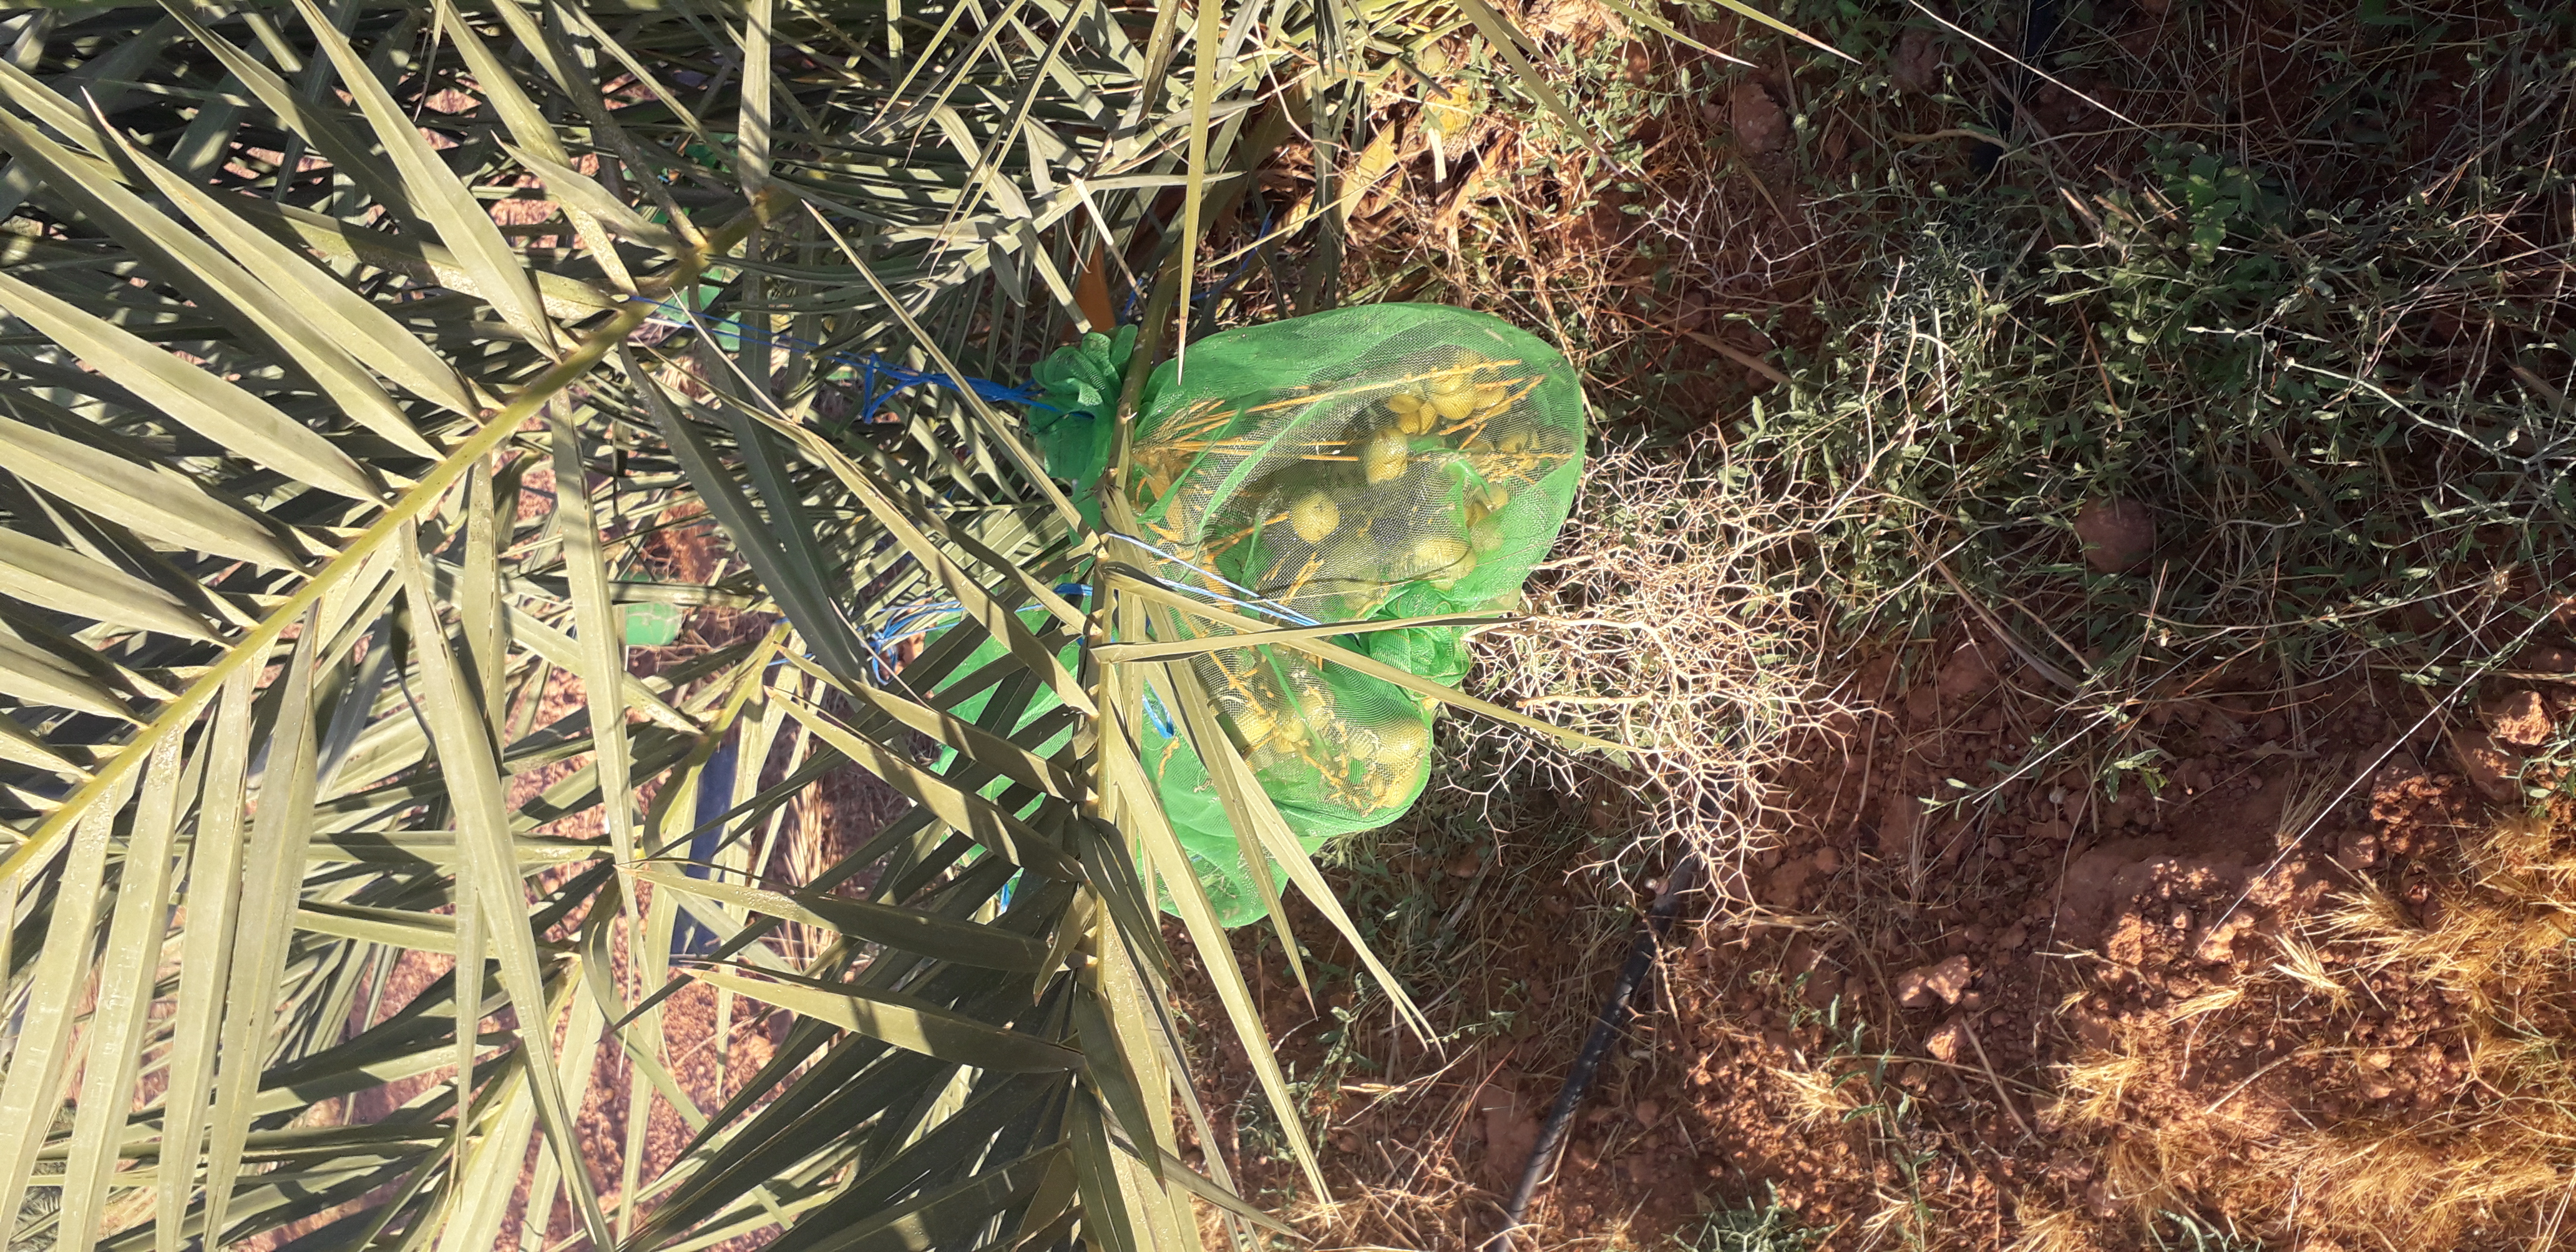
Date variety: Boufagous